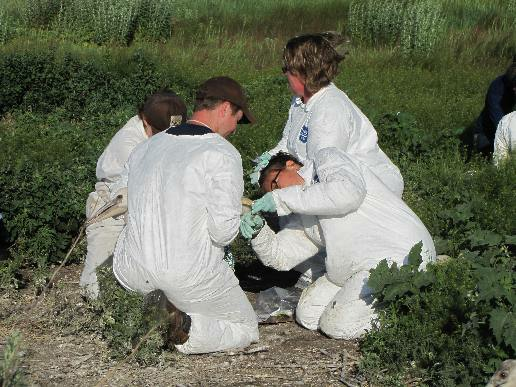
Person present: Yes